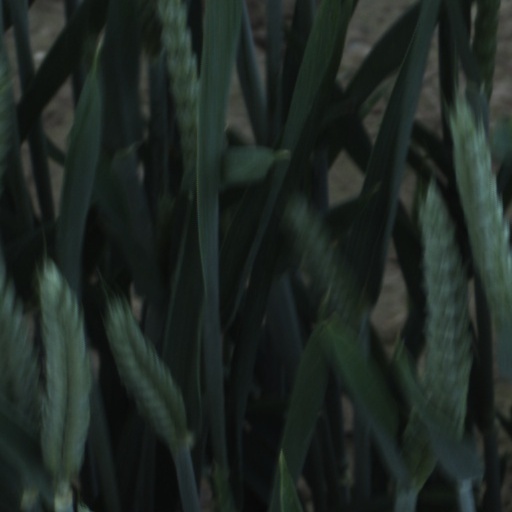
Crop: wheat